Muhammad XII of Granada

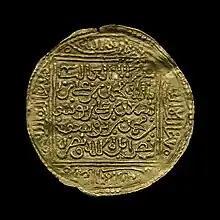
Gold dinar of Muhammad XII

Muhammad XII was the son of Abu l-Hasan Ali, Sultan of the Emirate of Granada whom he succeeded in 1482, as a result of both court intrigue and unrest amongst the population at large.